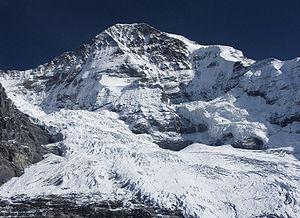
Le Mönch est un sommet individualisé situé en Suisse dans les Alpes bernoises.